Gustaaf Adolf Frederik Molengraaff

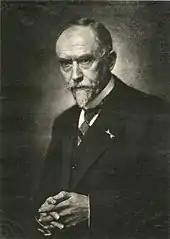
Gustaaf Molengraaff

Gustaaf Adolf Frederik Molengraaff (27 February 1860 – 26 March 1942) was a Dutch geologist, biologist and explorer. He became an authority on the geology of South Africa and the Dutch East Indies.